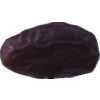
Label: dates